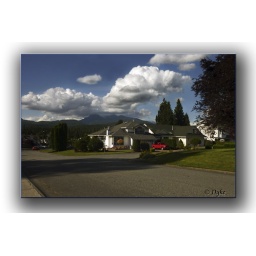
intereesting cloud formation around the golden ears mountains